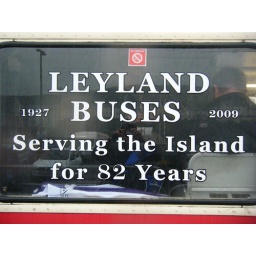
Side window notice regarding the last Leyland buses in service in the Isle of Man after 82 years.